Asari Station (Hokkaido)

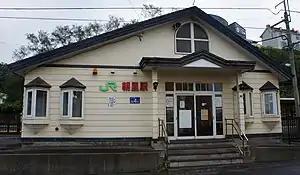
The station building in August 2018

is a railway station in Otaru, Hokkaido, Japan, operated by Hokkaido Railway Company (JR Hokkaido). The station is numbered S12.